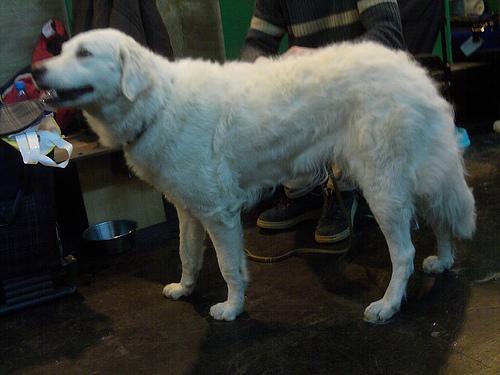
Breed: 223-n000067-kuvasz